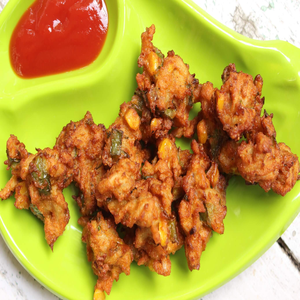
Dish: pakora